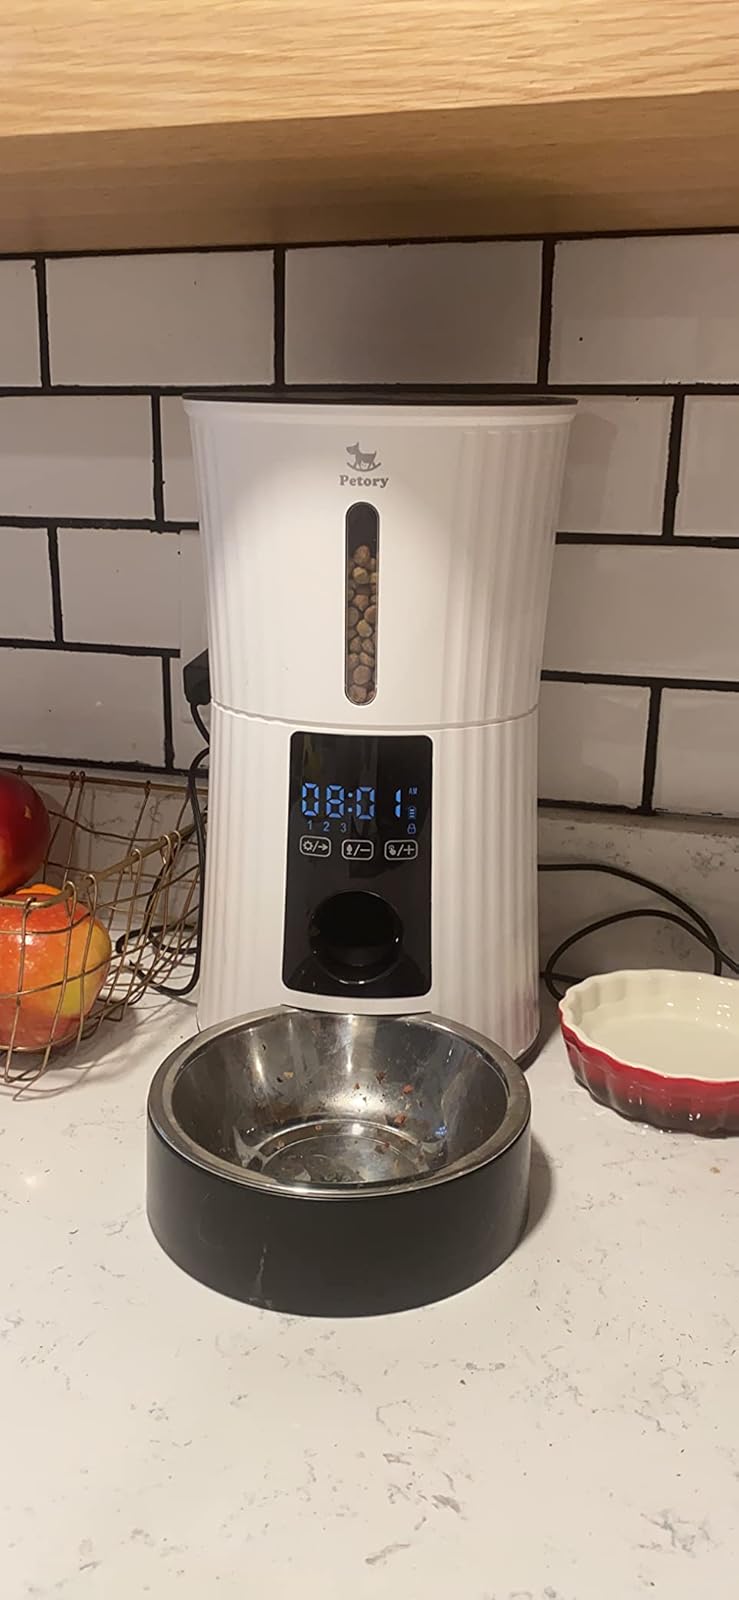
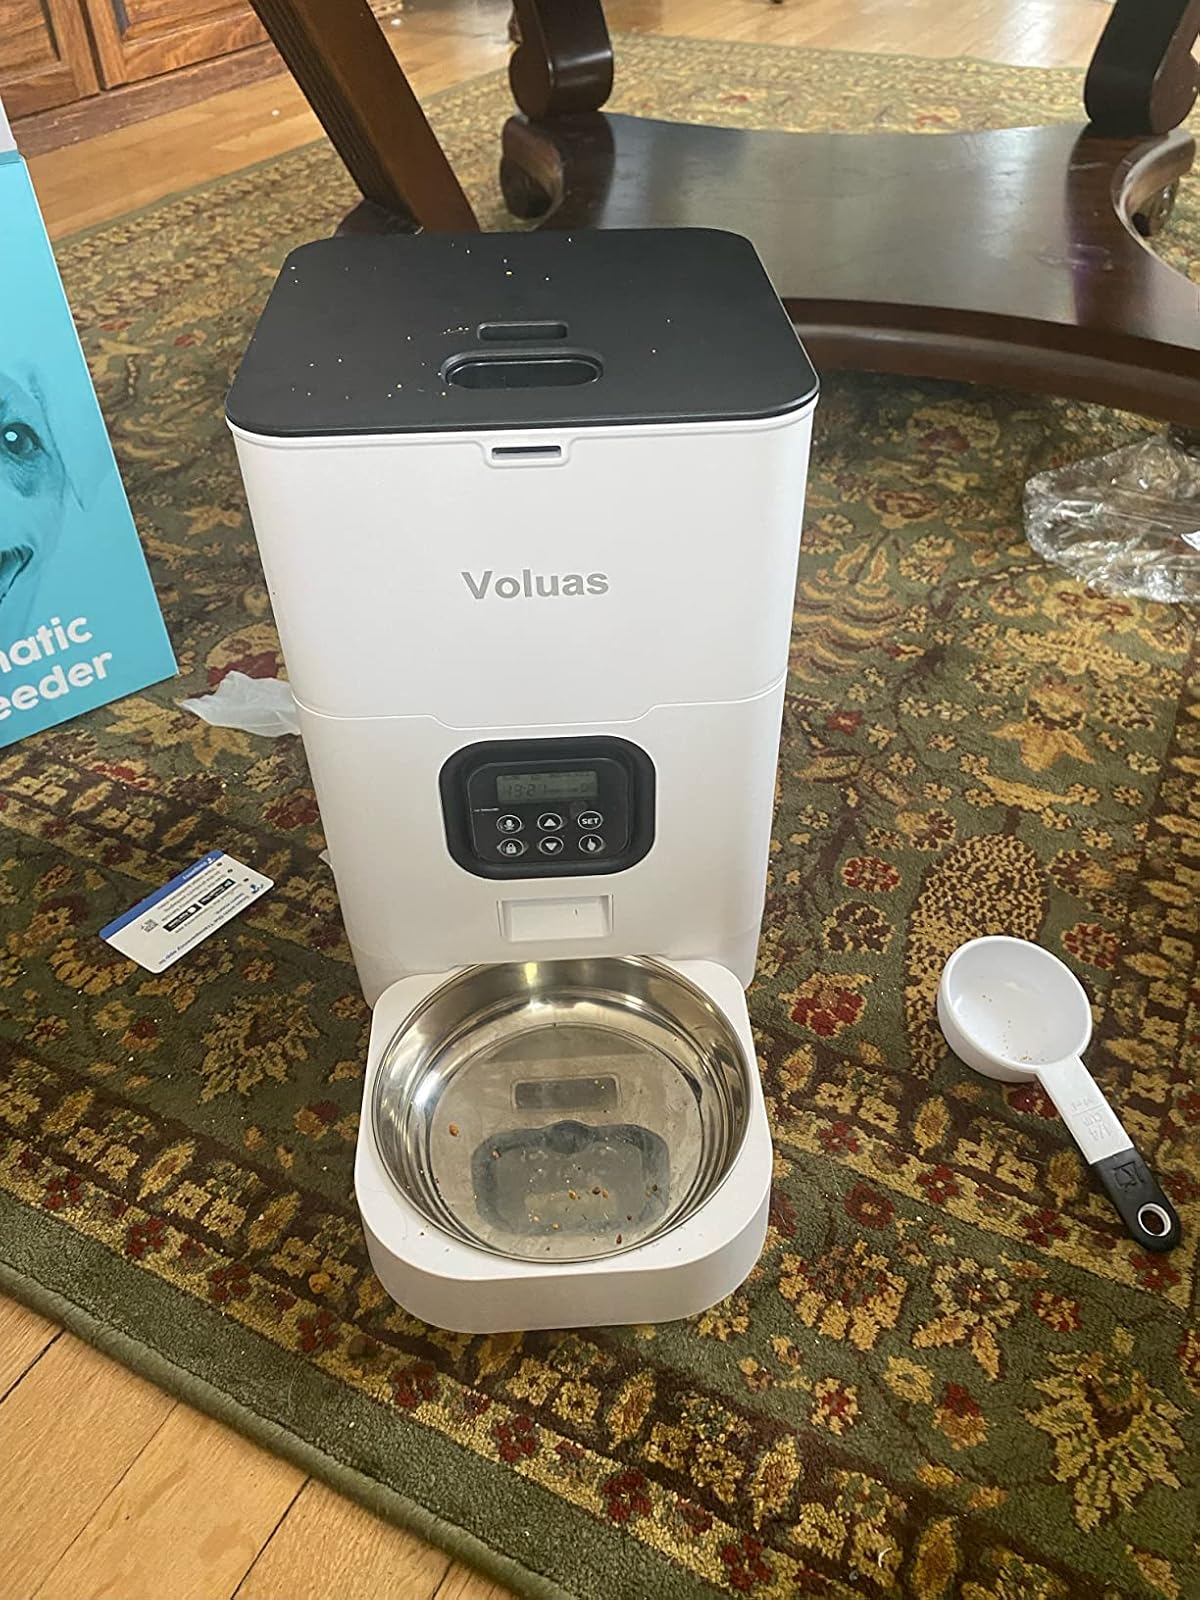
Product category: items_feeder
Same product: no